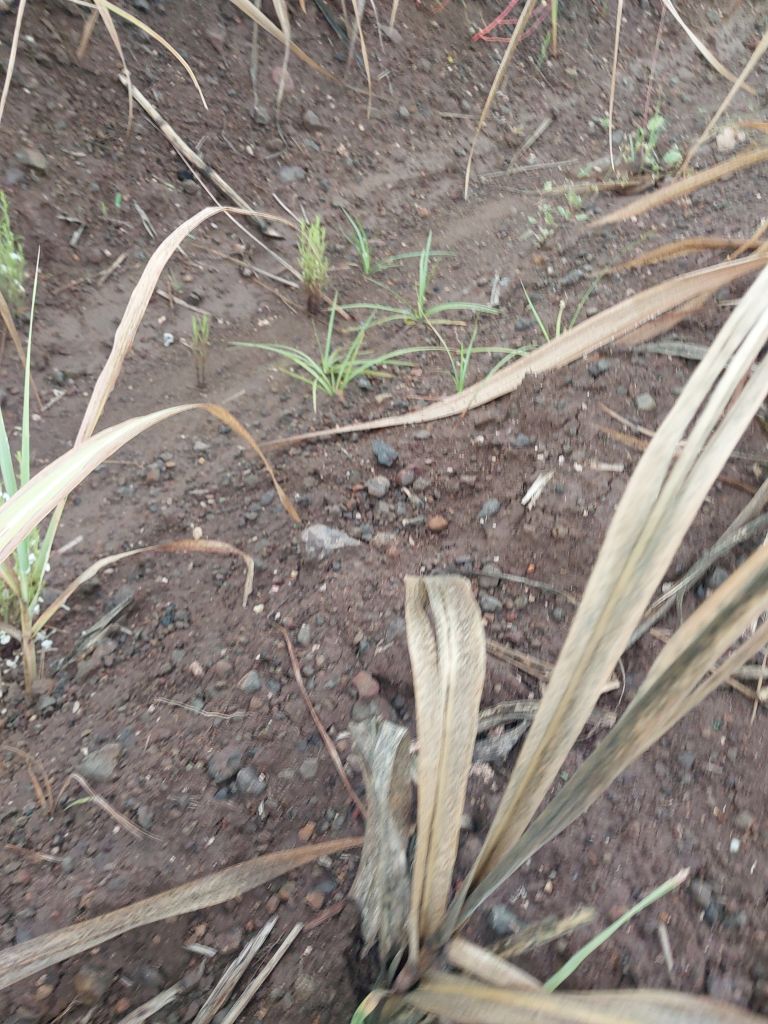
Label: Sett Rot